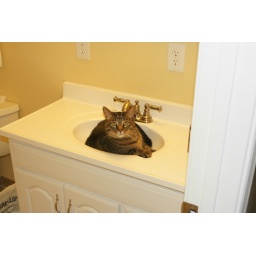
Pete the cat in the bathroom sink